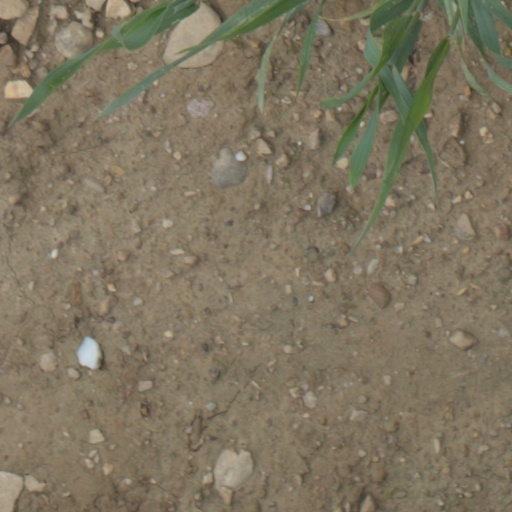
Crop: wheat